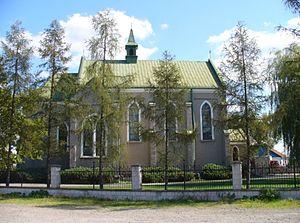
Wola Batorska est une localité polonaise de la gmina de Niepołomice, située dans le powiat de Wieliczka en voïvodie de Petite-Pologne.